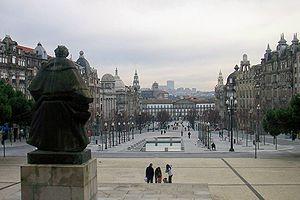
L'Aire métropolitaine de Porto est une région métropolitaine dans les zones côtières du nord du Portugal qui regroupe 17 municipalités, dont la Ville de Porto, la deuxième plus grande zone urbaine du pays.